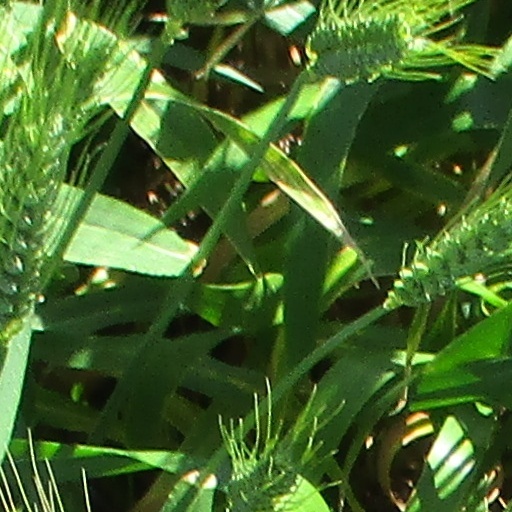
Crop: wheat